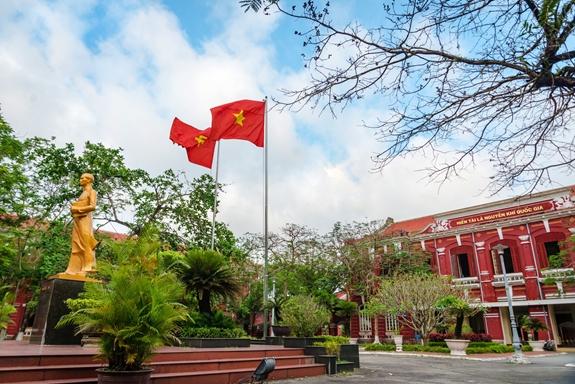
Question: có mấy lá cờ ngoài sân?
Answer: có hai lá cờ ngoài sân